Rainbow lorikeet

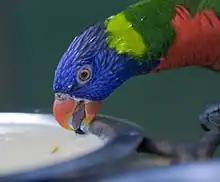
Drinking with its tongue. The genus name "Trichoglossus" means "brush tongue" in Greek.

The rainbow lorikeet is a medium-sized parrot, with the length ranging from including the tail, and the weight varies from . The plumage of the nominate race, as with all subspecies, is very bright and colorful. The head is deep blue with a greenish-yellow nuchal collar, and the rest of the upper parts (wings, back and tail) are green. The chest is orange/yellow. The belly is deep blue, and the thighs and rump are green. In flight a yellow wing-bar contrasts clearly with the red underwing coverts. There is little to visually distinguish between the sexes.